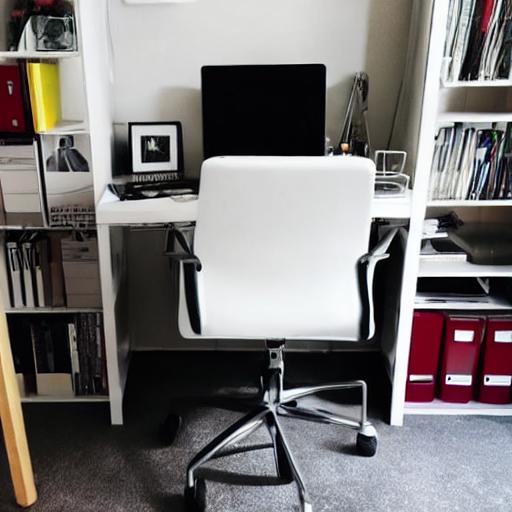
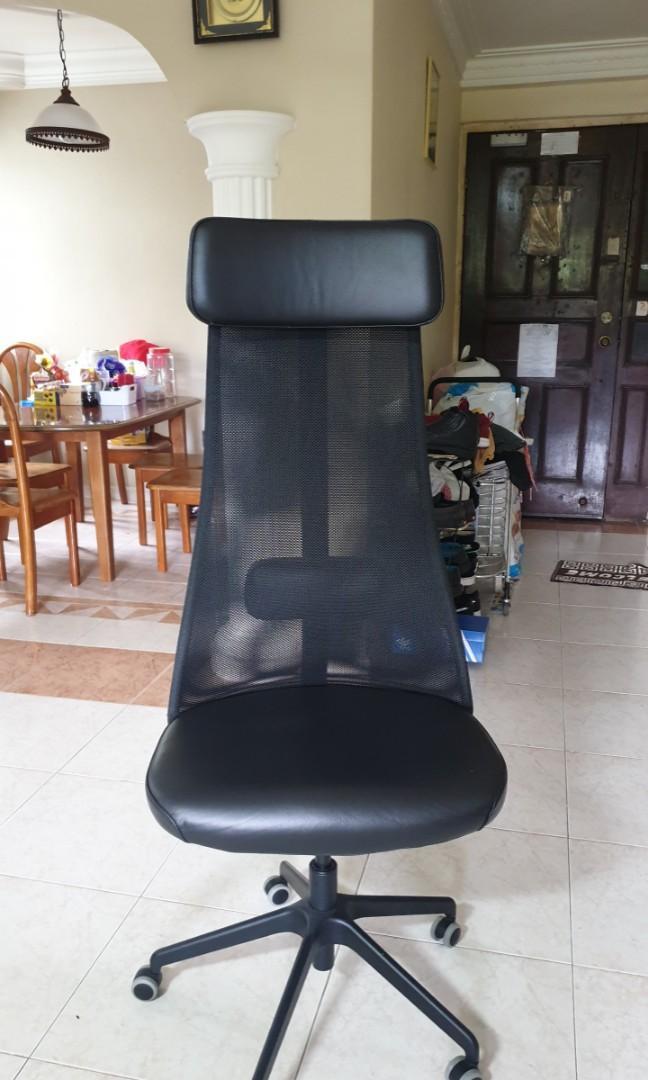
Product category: items_chair
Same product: no